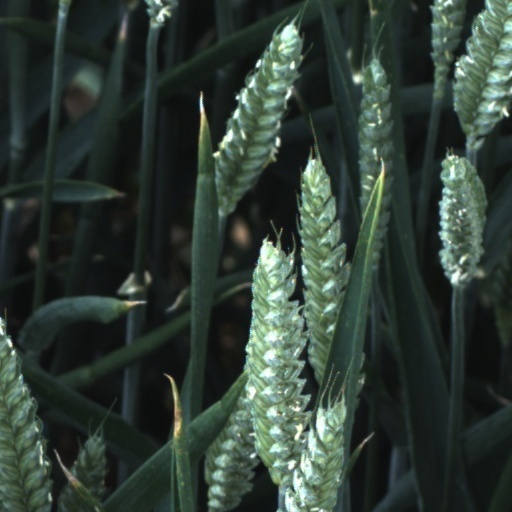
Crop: wheat